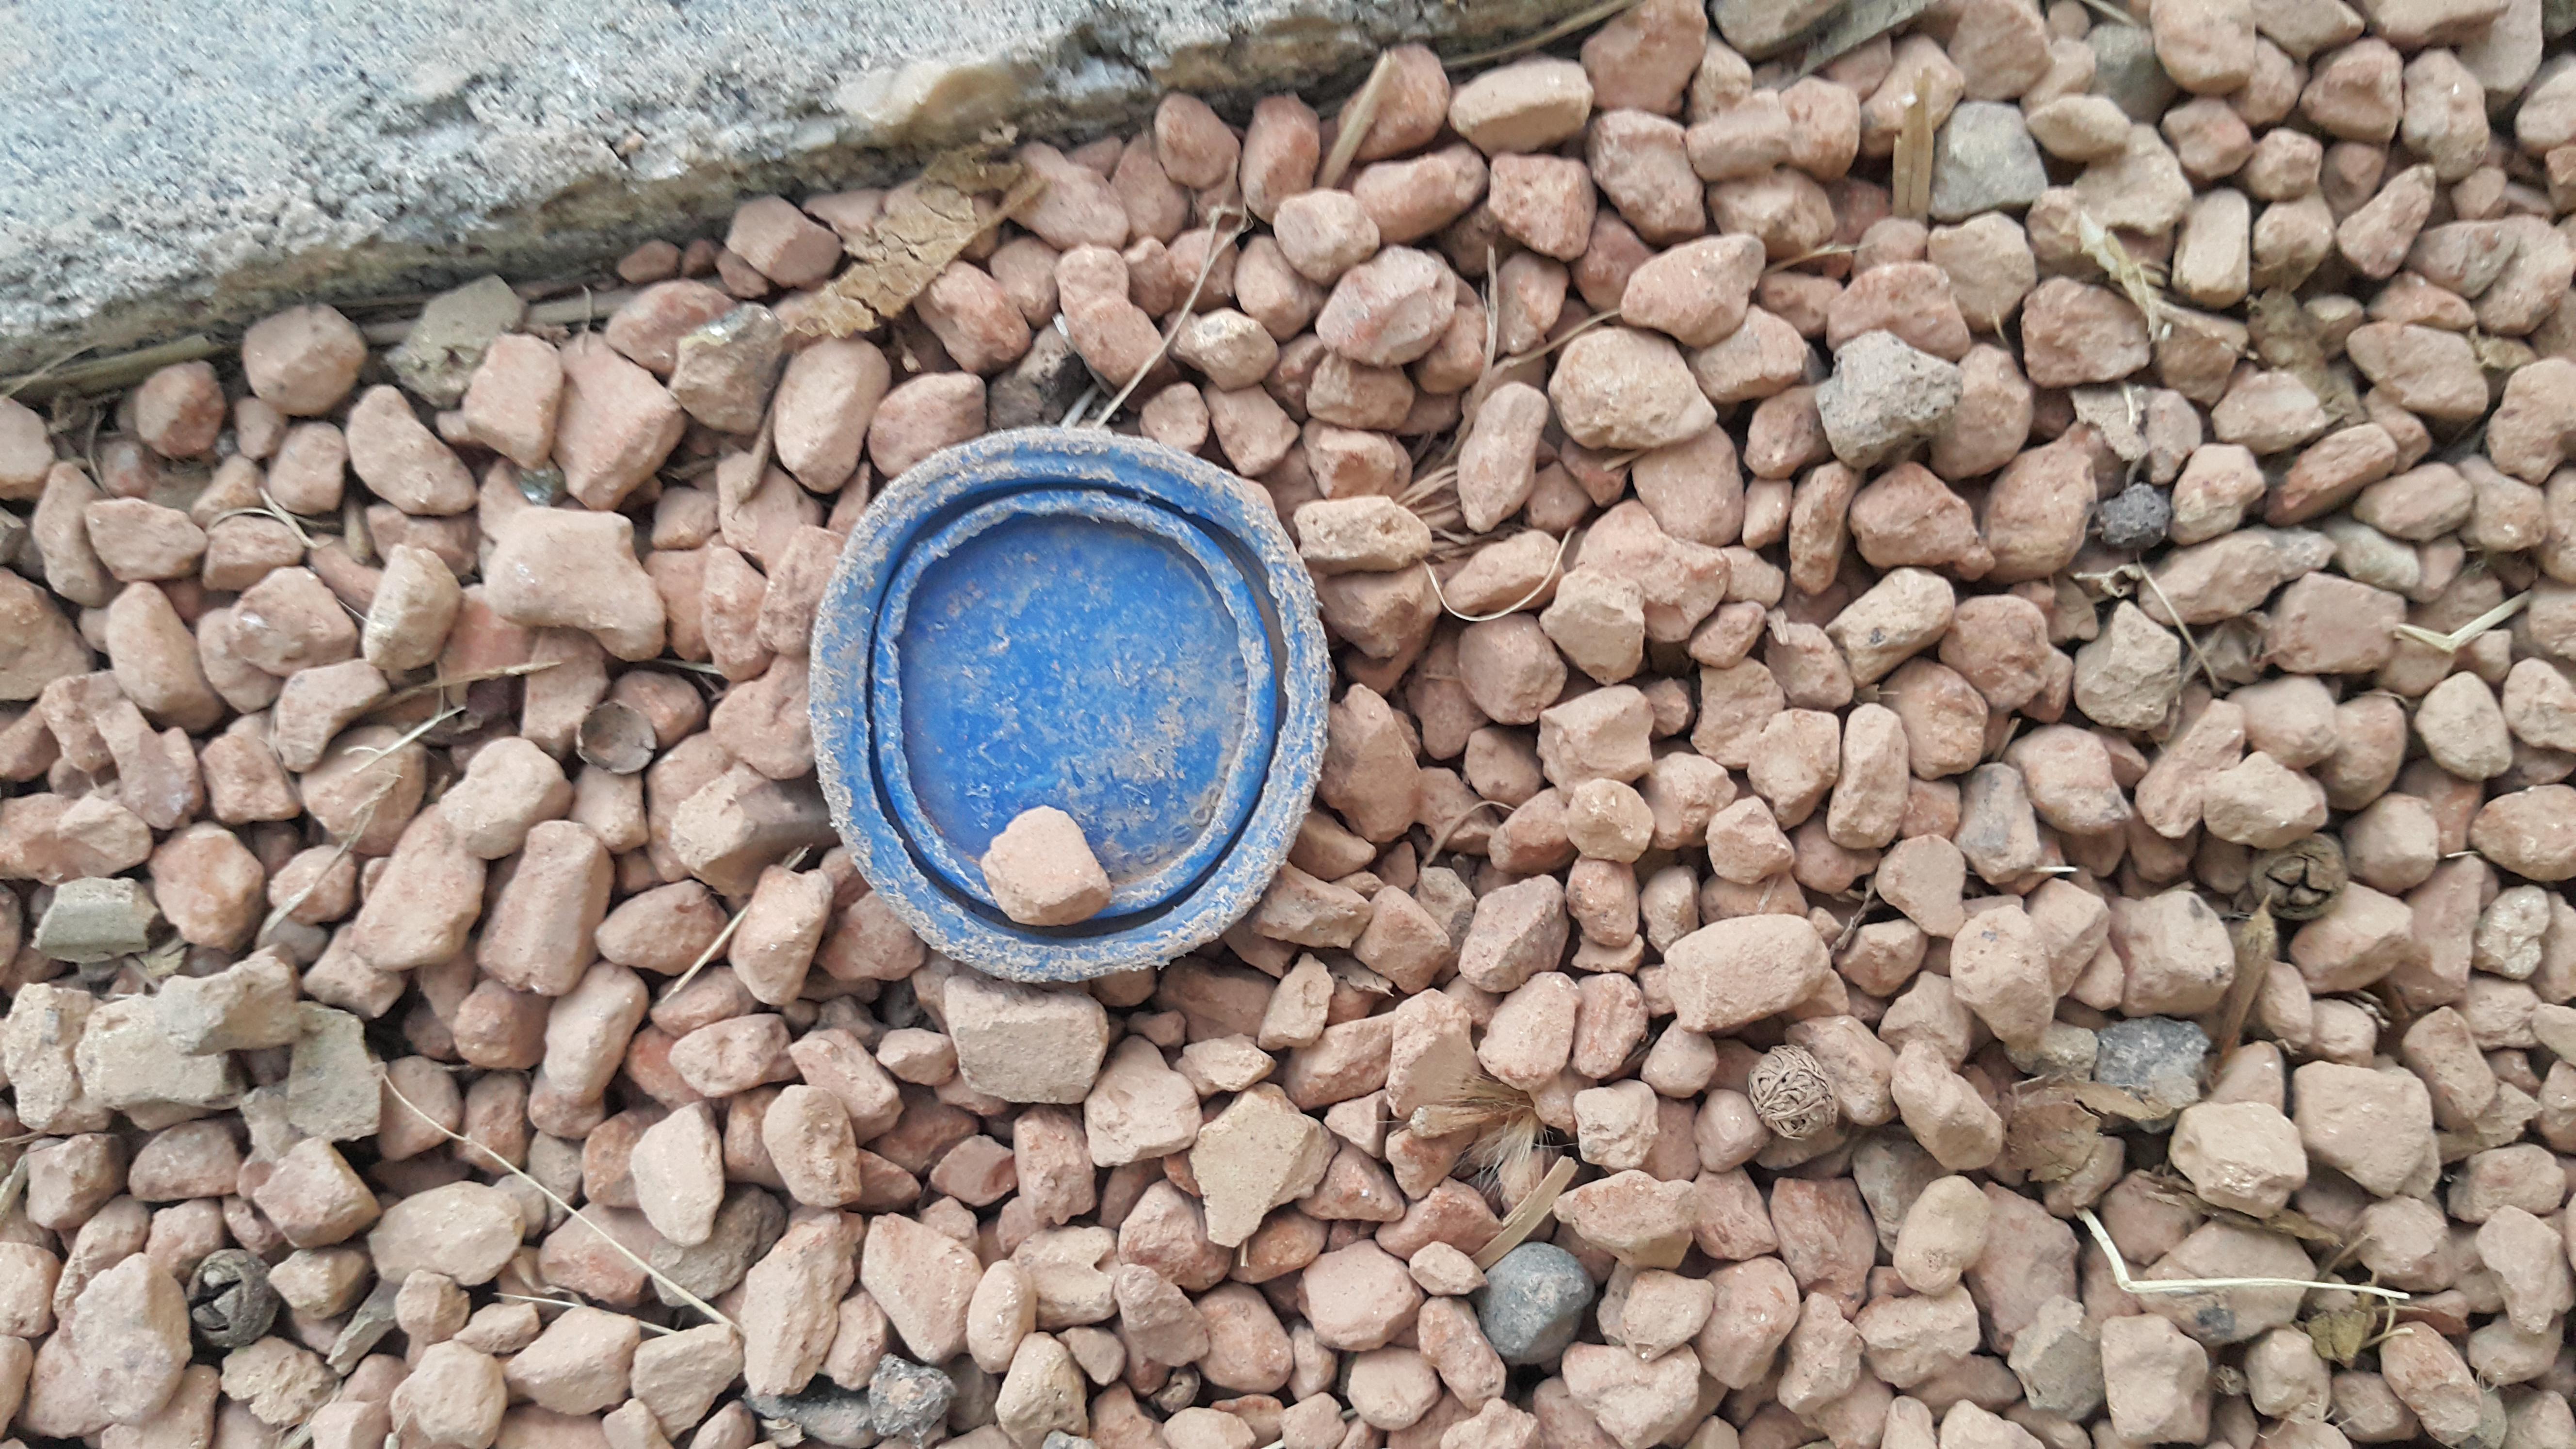
Object: Plastic bottle cap (Bottle cap)